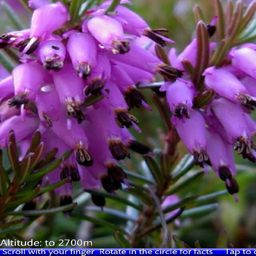
wild flowers of the - screenshot